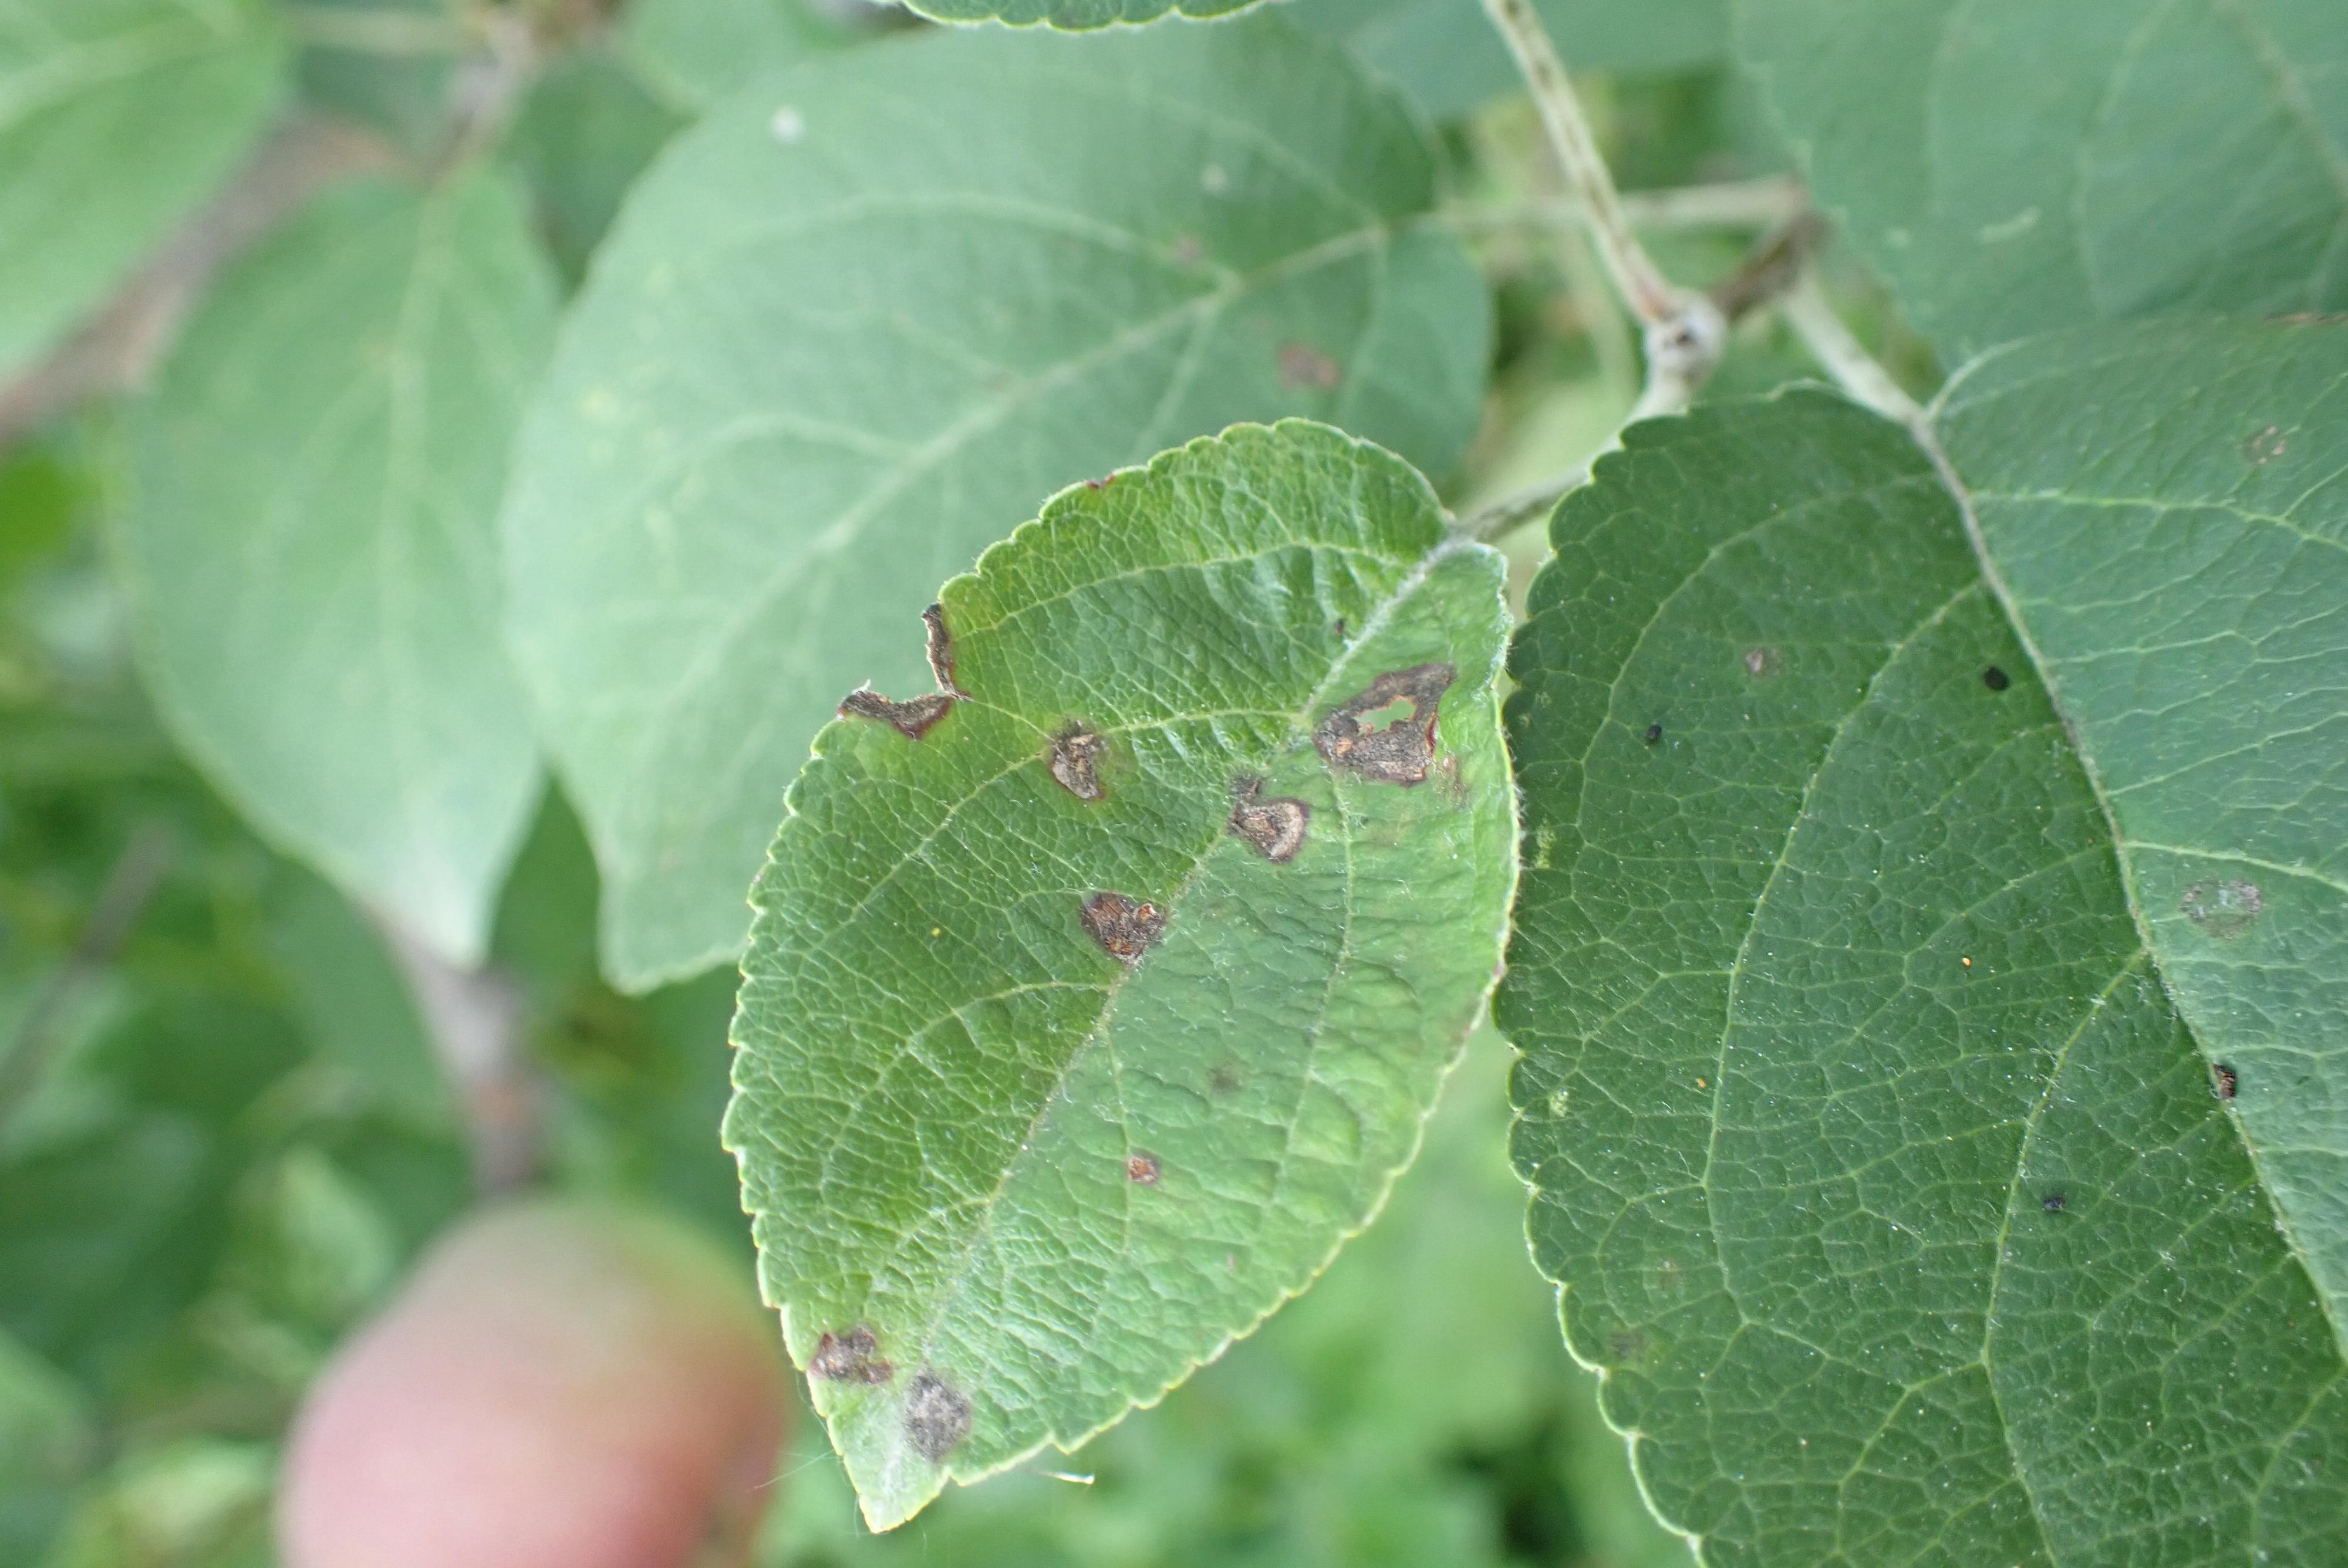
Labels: complex